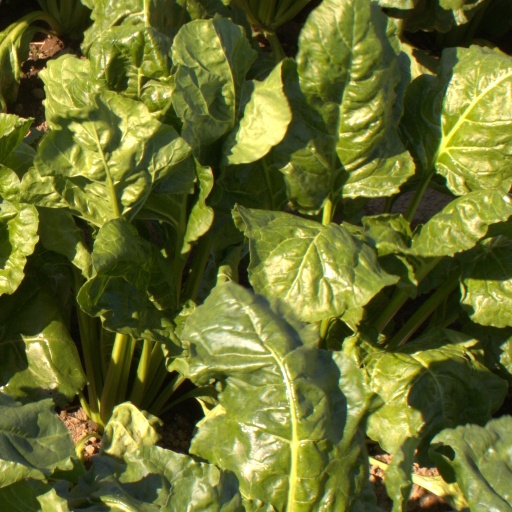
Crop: sugar beet